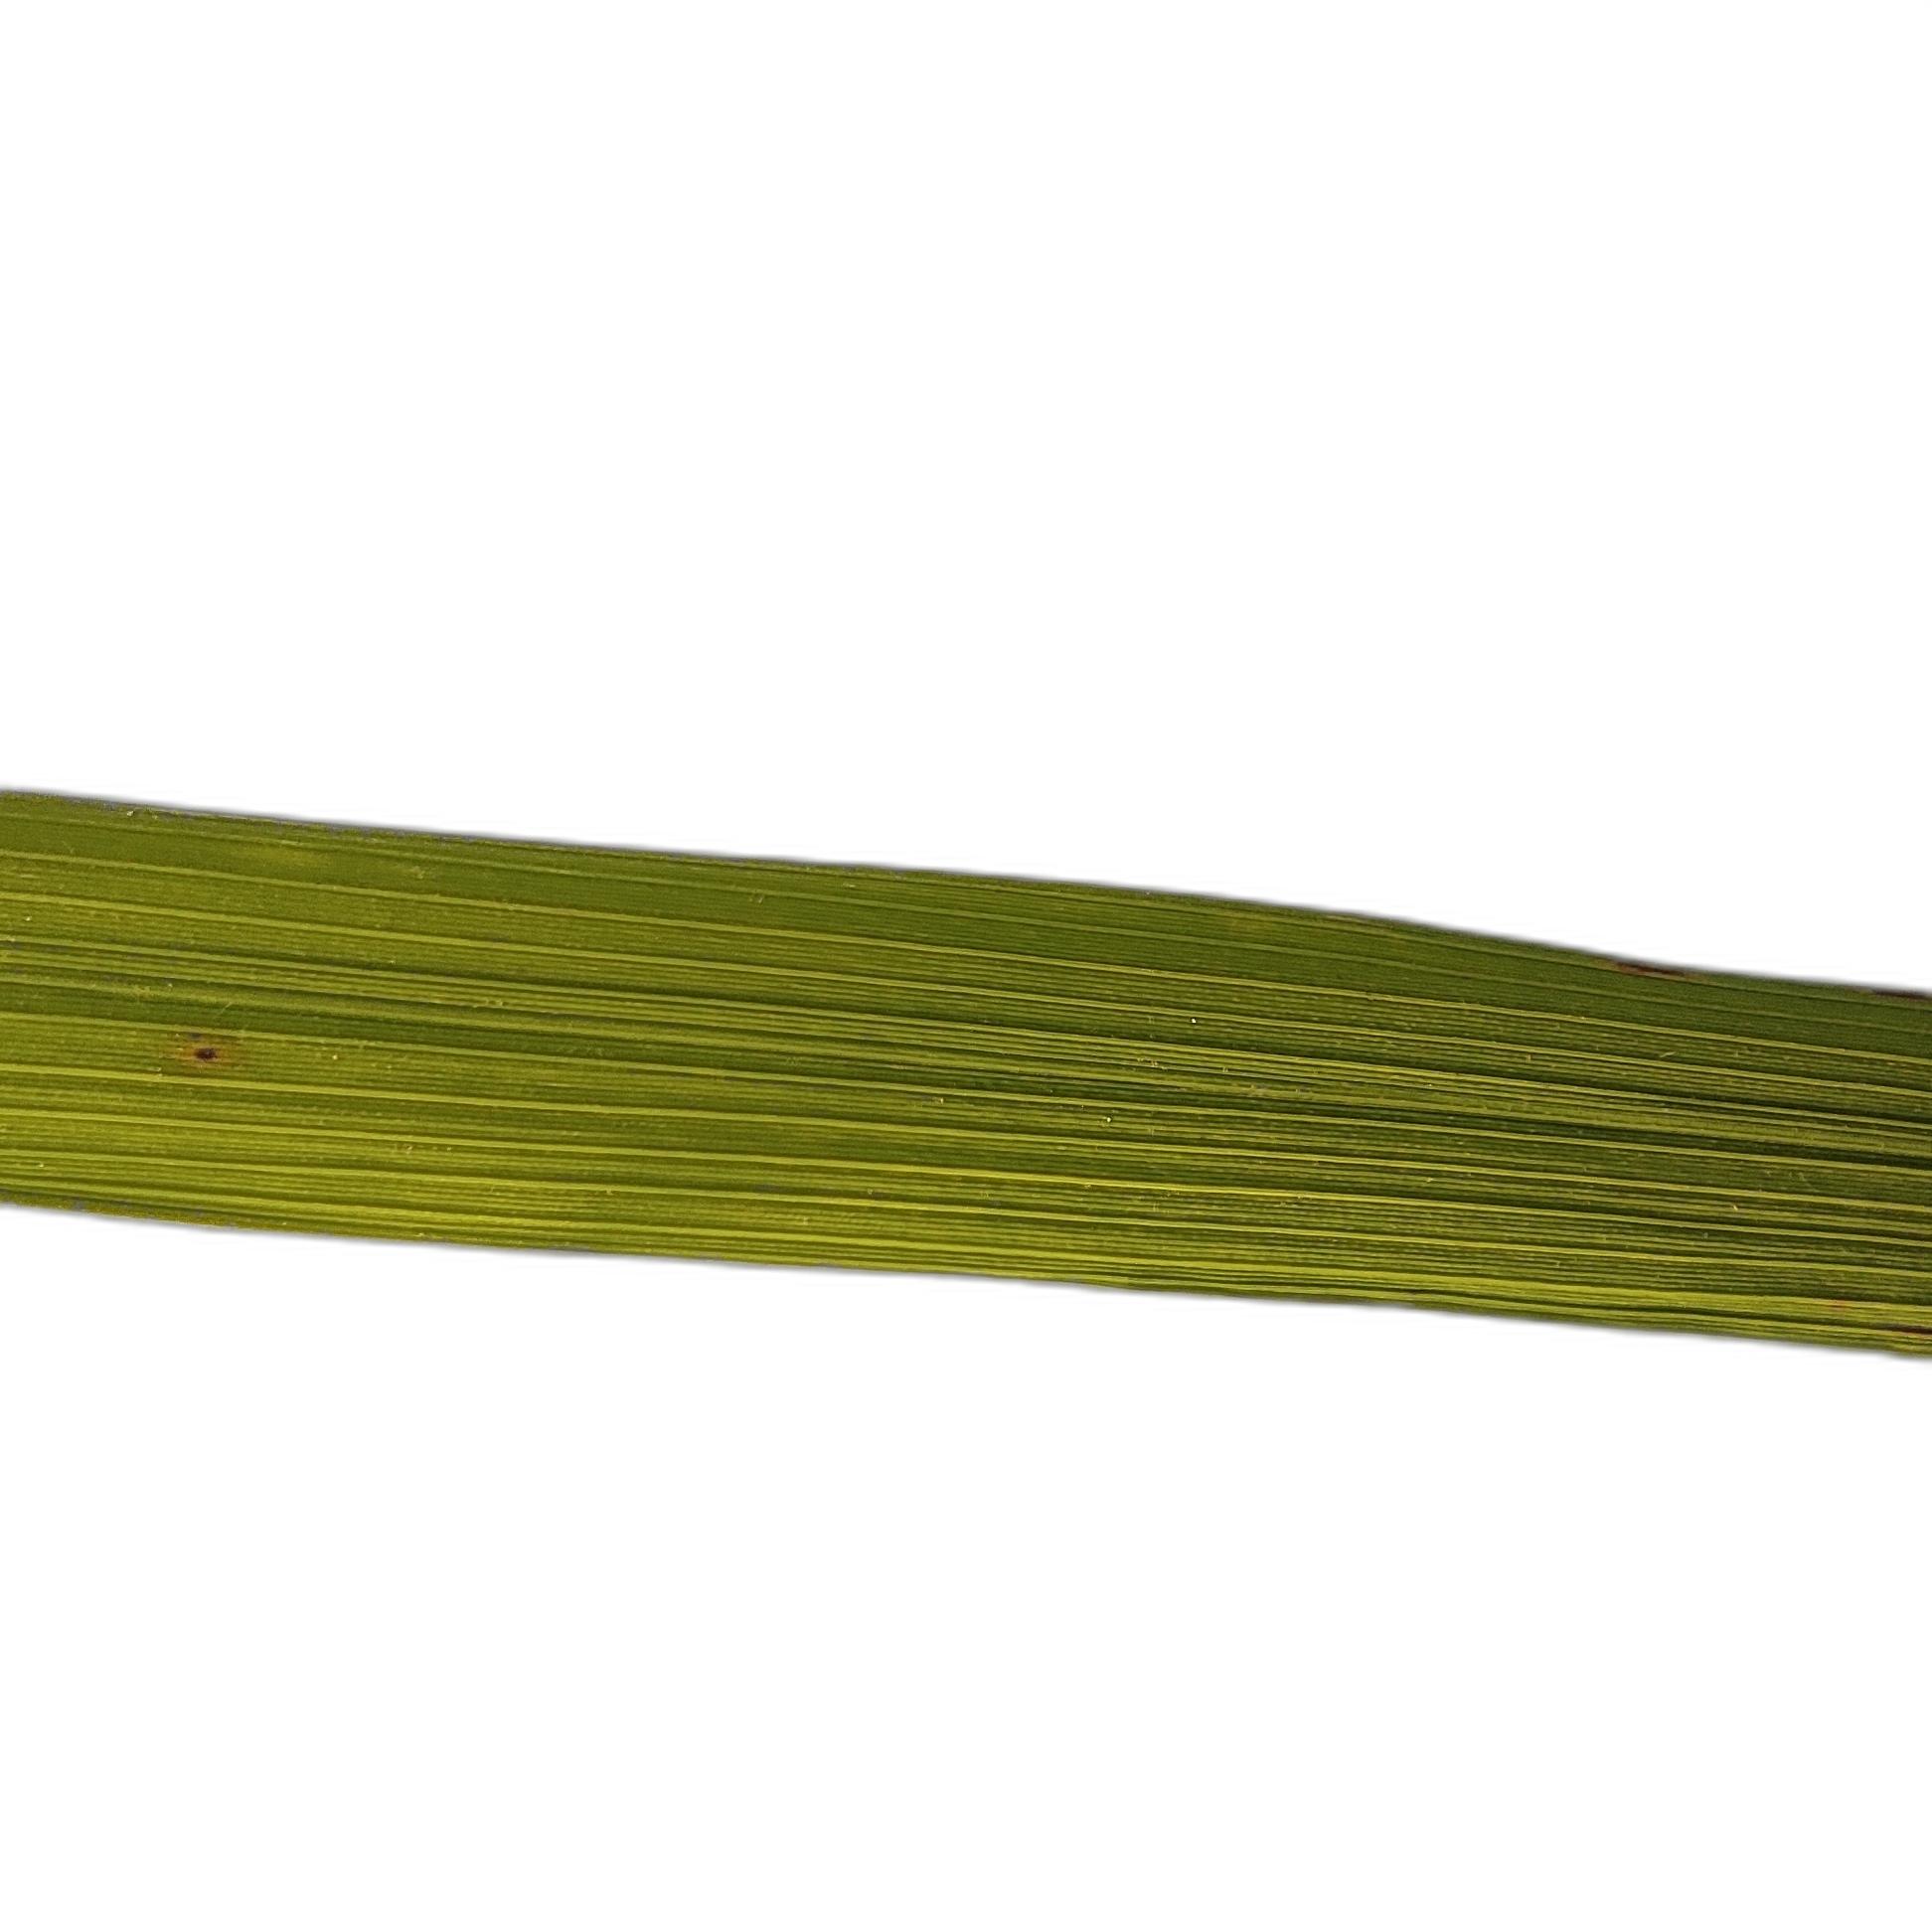
Label: Healthy